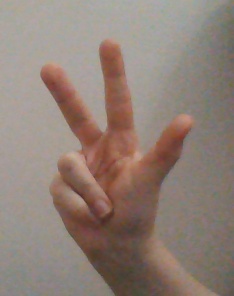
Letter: al